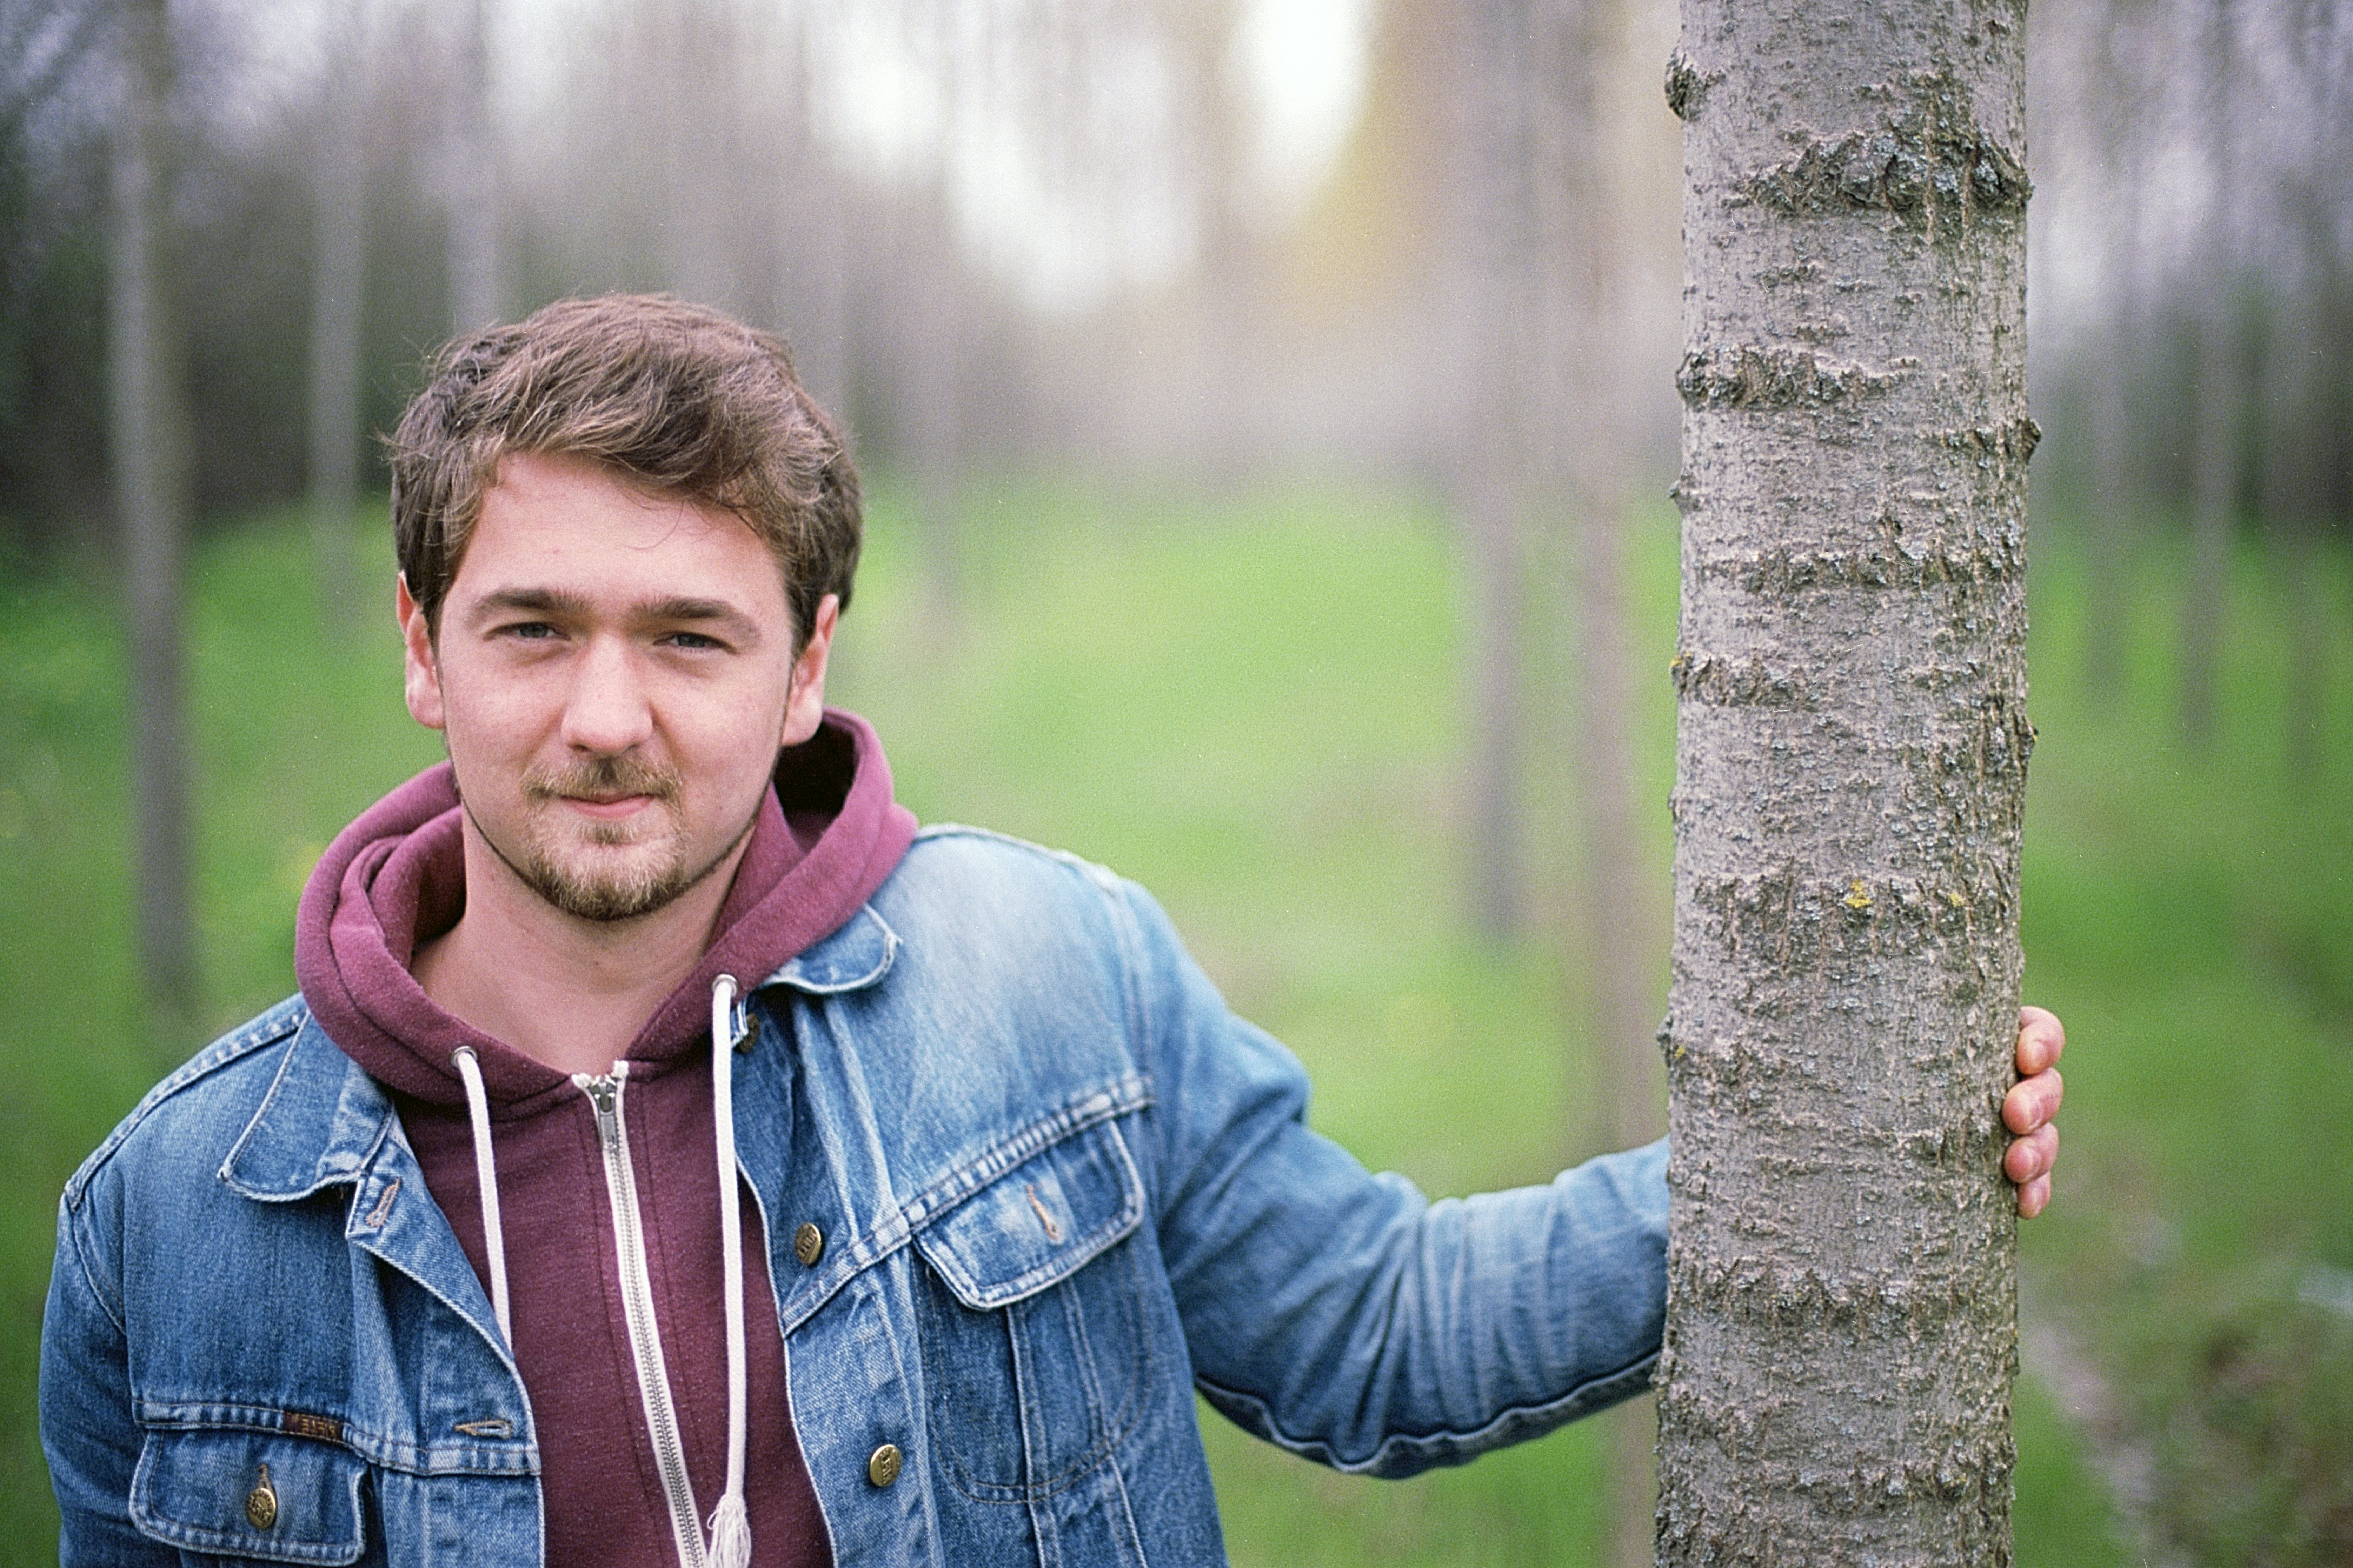
man, tree, nature, forest, grass, winter, bokeh, plant, girl, photography, grain, film, male, guy, portrait, young, jeans, green, canon, human, facial expression, smile, trees, eos, cool image, fun, 35mm, eye, photograph, kodak, woodland, i, portra, bokehlicious, casual, 50e, emotion, epson, freetime, v800, portrait photography, woody plant